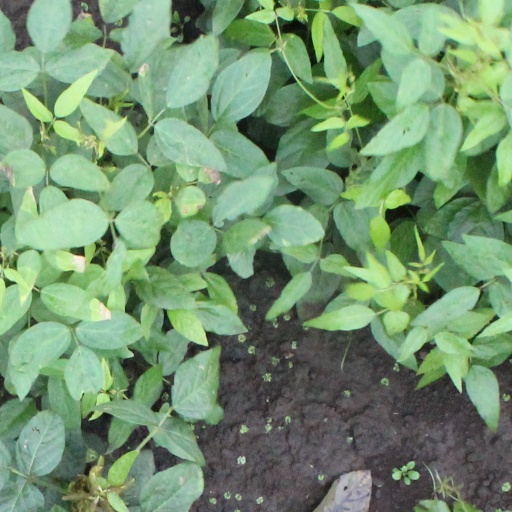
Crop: soybean